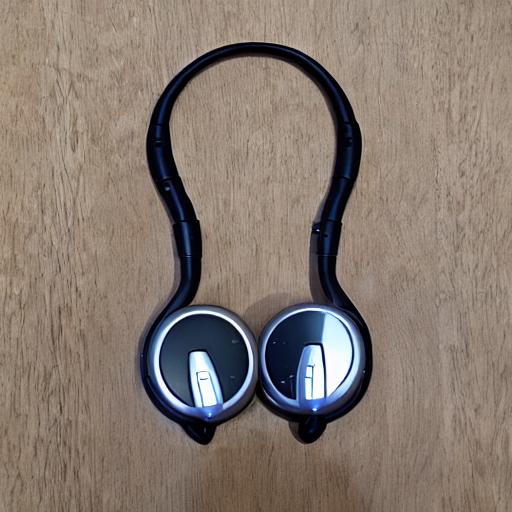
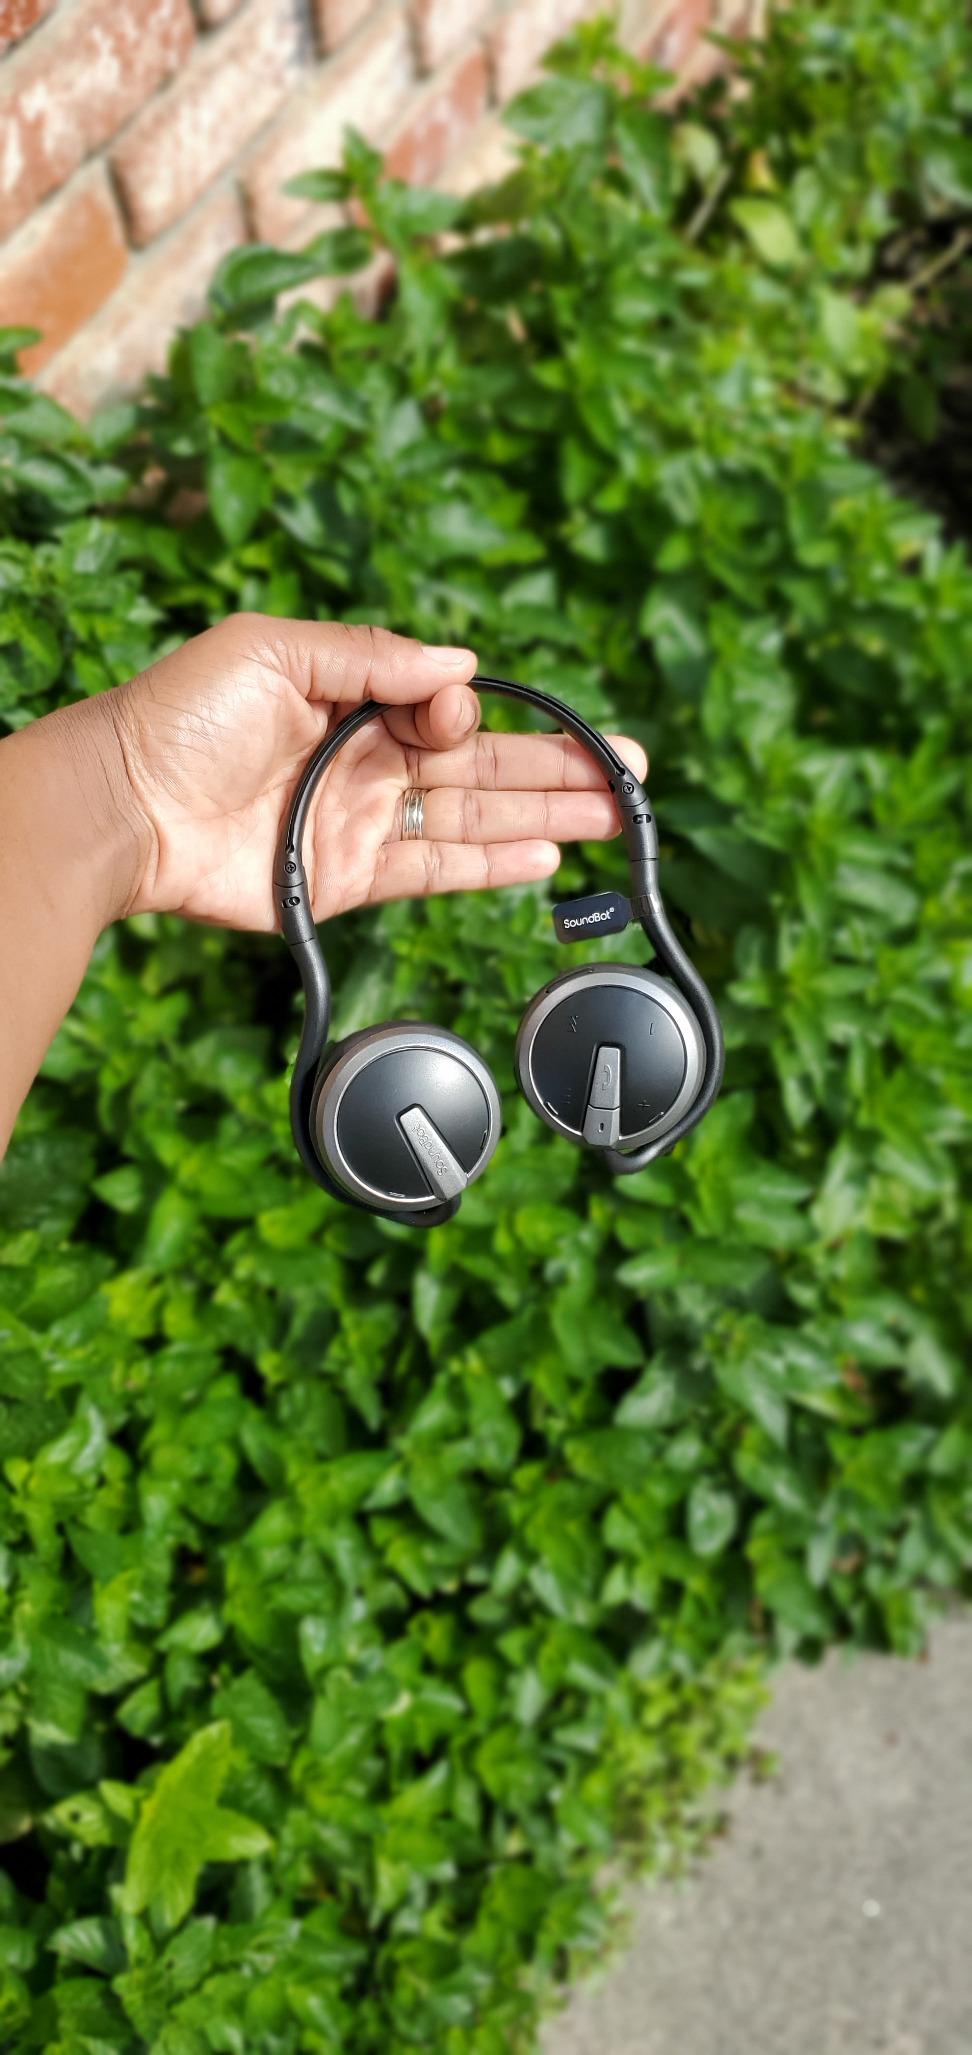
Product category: headphones
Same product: no